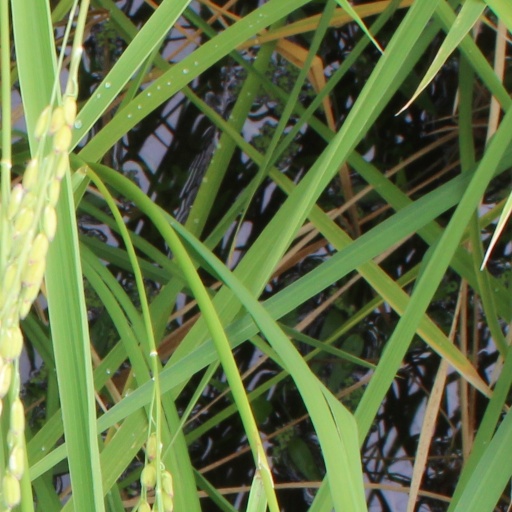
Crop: rice